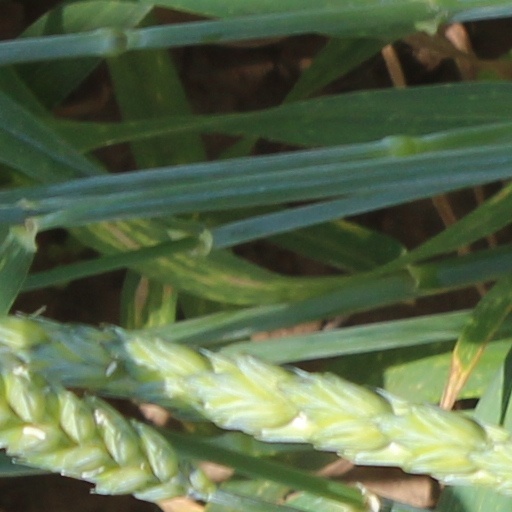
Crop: wheat